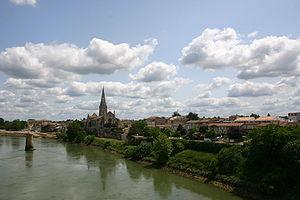
Langon est une commune du Sud-Ouest de la France, située dans le département de la Gironde et dans la région Nouvelle-Aquitaine. Elle est le chef-lieu d'un arrondissement.